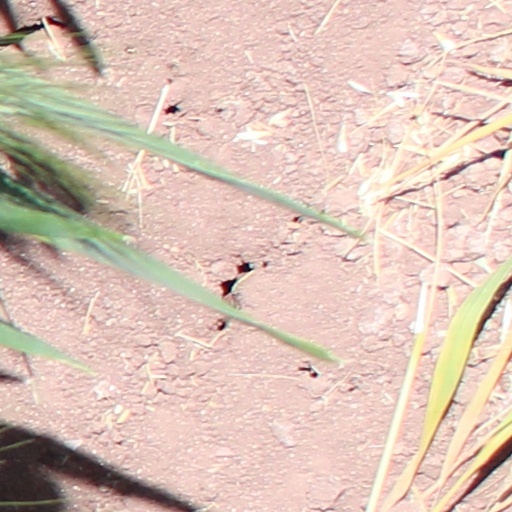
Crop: wheat